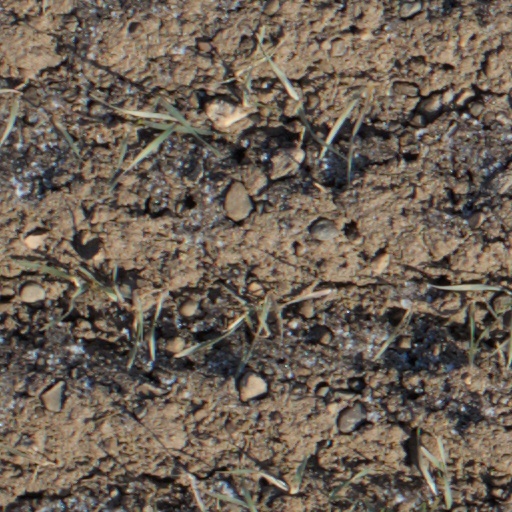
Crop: wheat